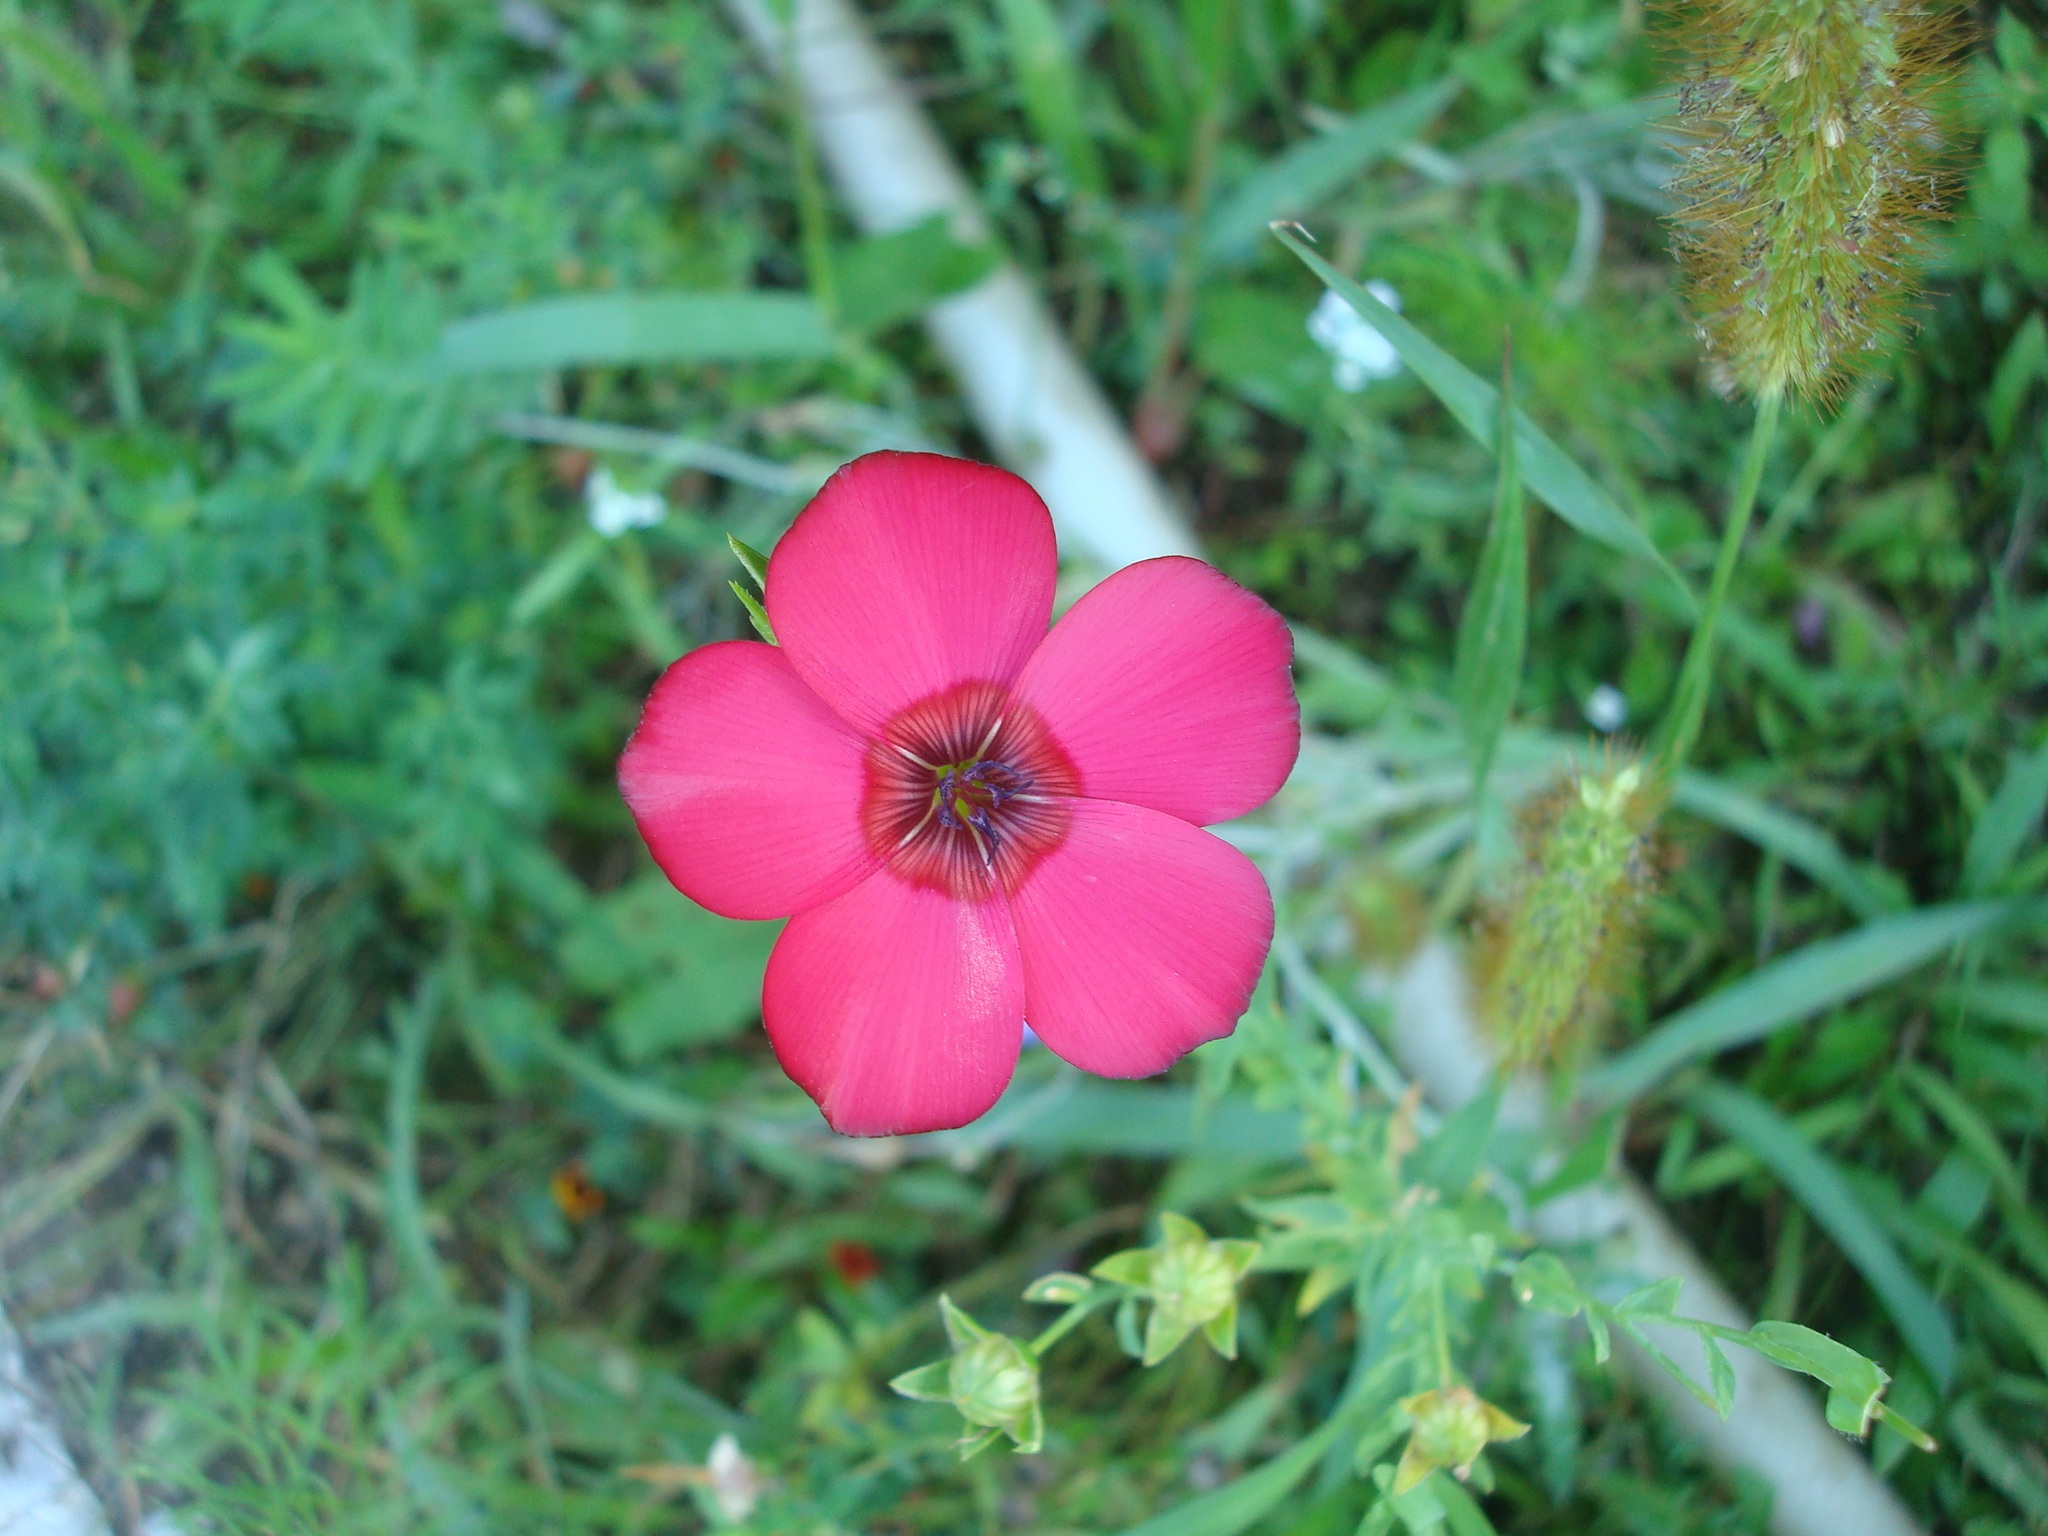
nature, plant, flower, petal, pasture, botany, pink, close, flora, wild flower, wildflower, pointed flower, flowering plant, annual plant, land plant